Dominicus Custos

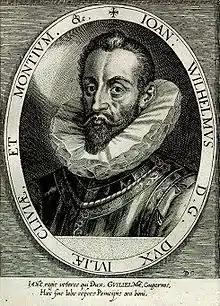
John William, Duke of Jülich-Cleves-Berg by Dominicus Custos

Dominicus Custos (1560–1612) was a Flemish artist, printer and copperplate engraver, who worked in the service of Emperor Rudolph II in Prague.